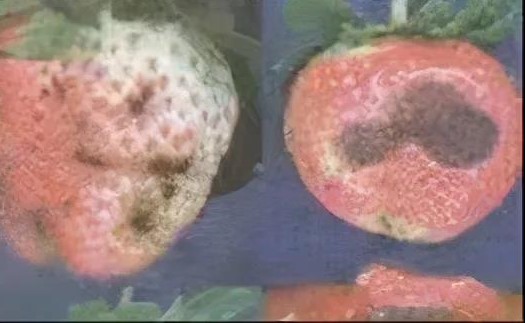
Plant: Strawberry
Disease: strawberry anthracnose